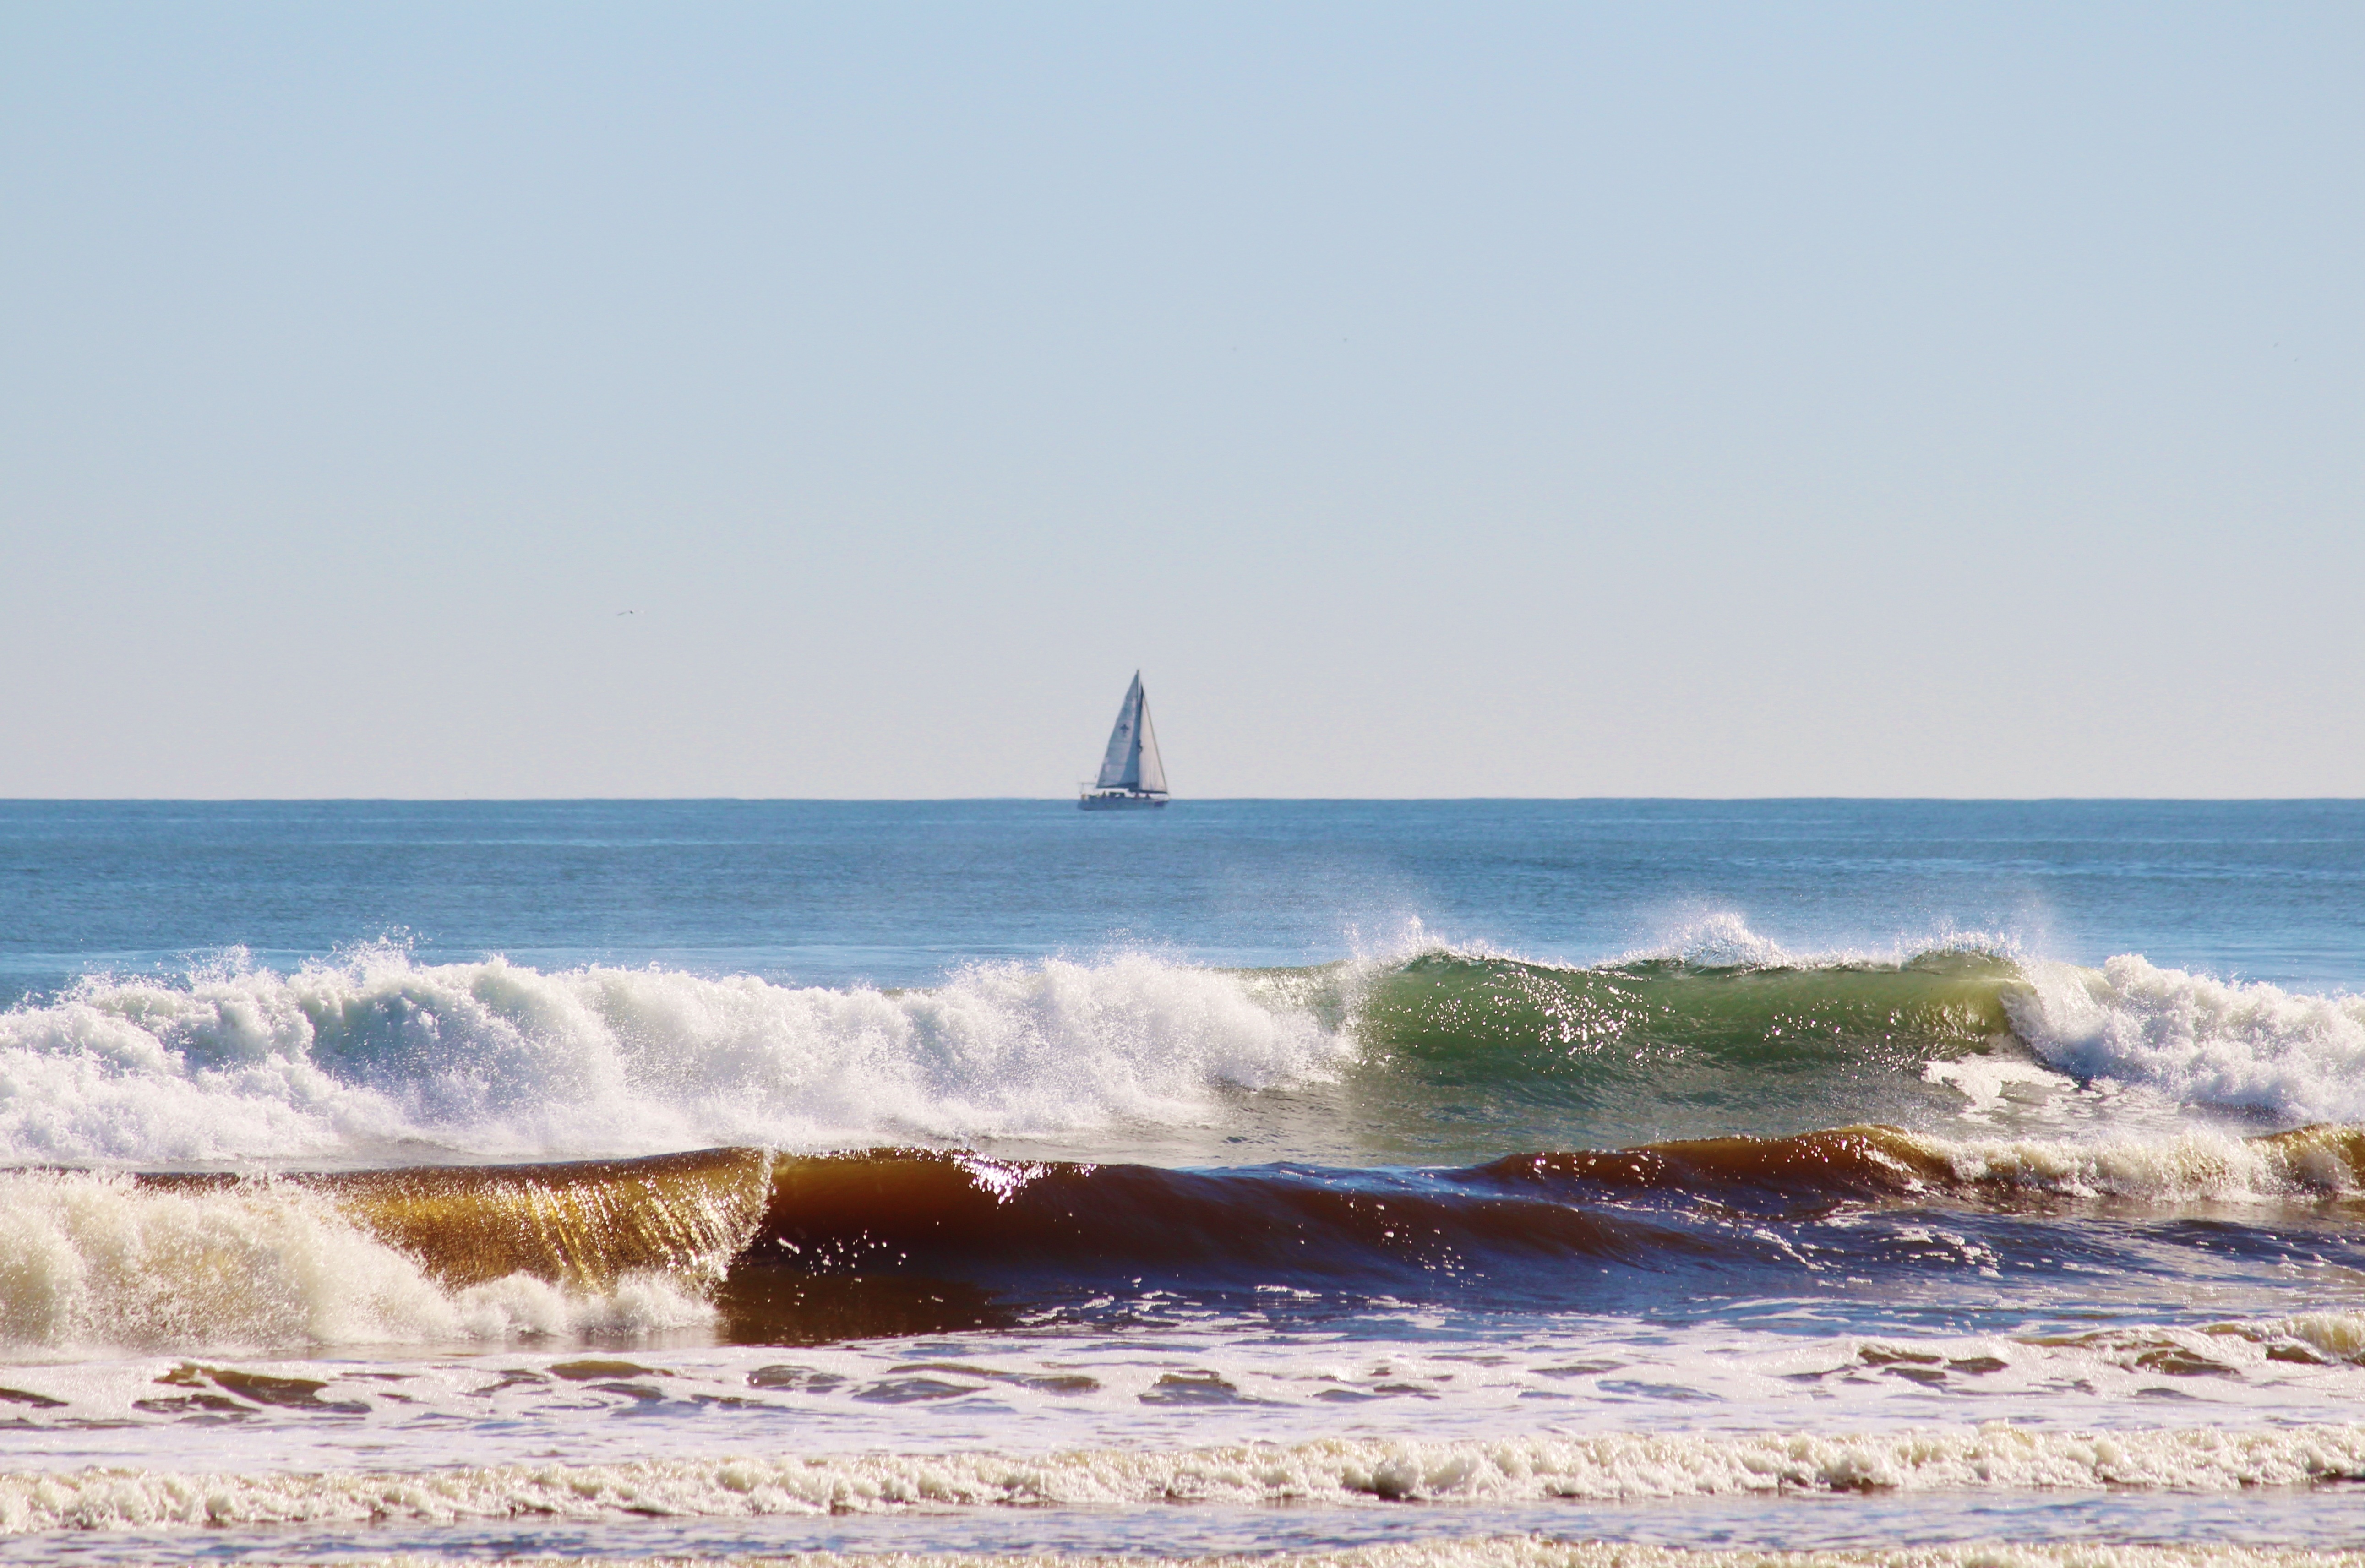
beach, sea, coast, sand, ocean, horizon, shore, wave, wind, surf, surfing, surfboard, body of water, sports, sailing boat, cape, south africa, cape town, water sport, wind wave, boardsport, surfing equipment and supplies, surface water sports